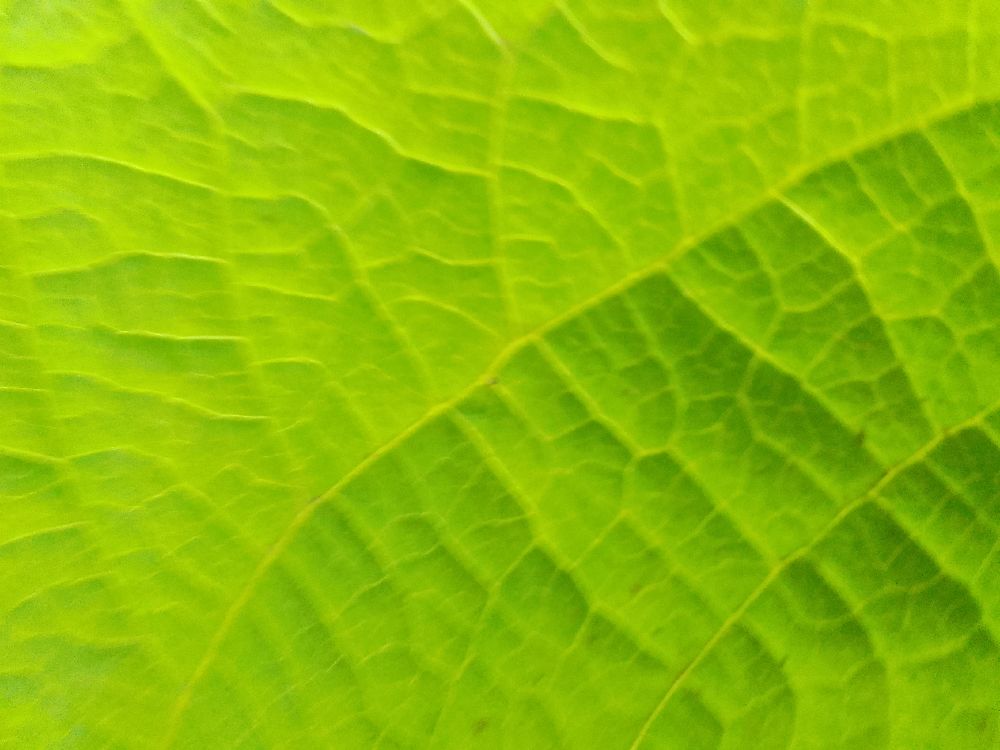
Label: healthy